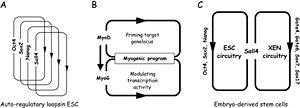
L'épigénétique est la discipline de la biologie qui étudie la nature des mécanismes modifiant de manière réversible, transmissible et adaptative l'expression des gènes sans en changer la séquence nucléotidique.